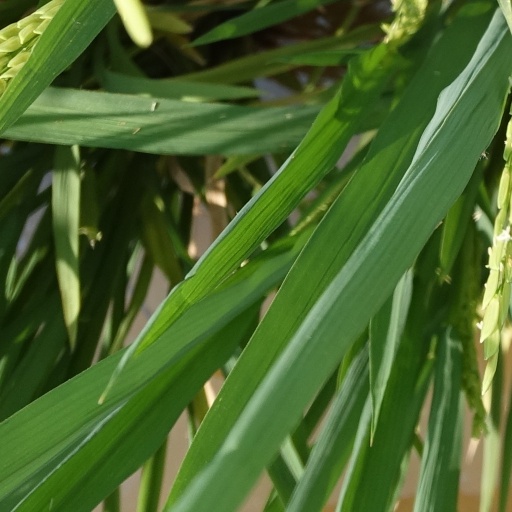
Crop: rice